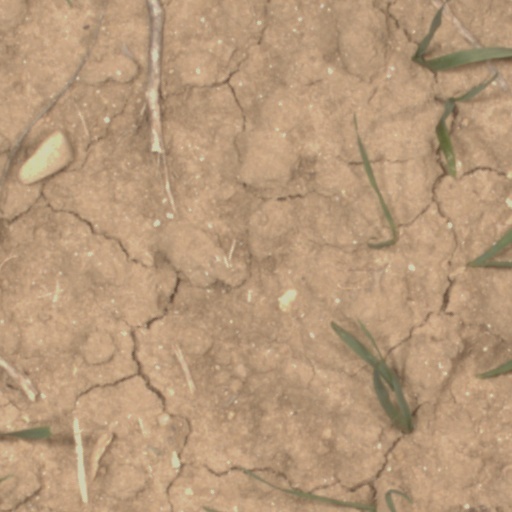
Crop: wheat